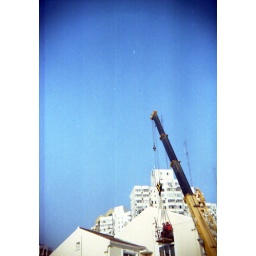
We want to paint the white clouds in the sky